The Perfect Wave

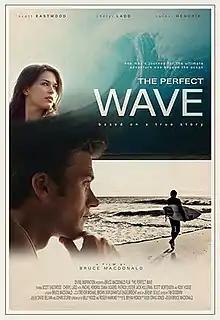
Film poster

The Perfect Wave is a 2014 biographical drama film about the life of Ian McCormack, a surfer who became a minister after his near death experience. The film stars Scott Eastwood as McCormack. It is the directorial debut of Bruce Macdonald.